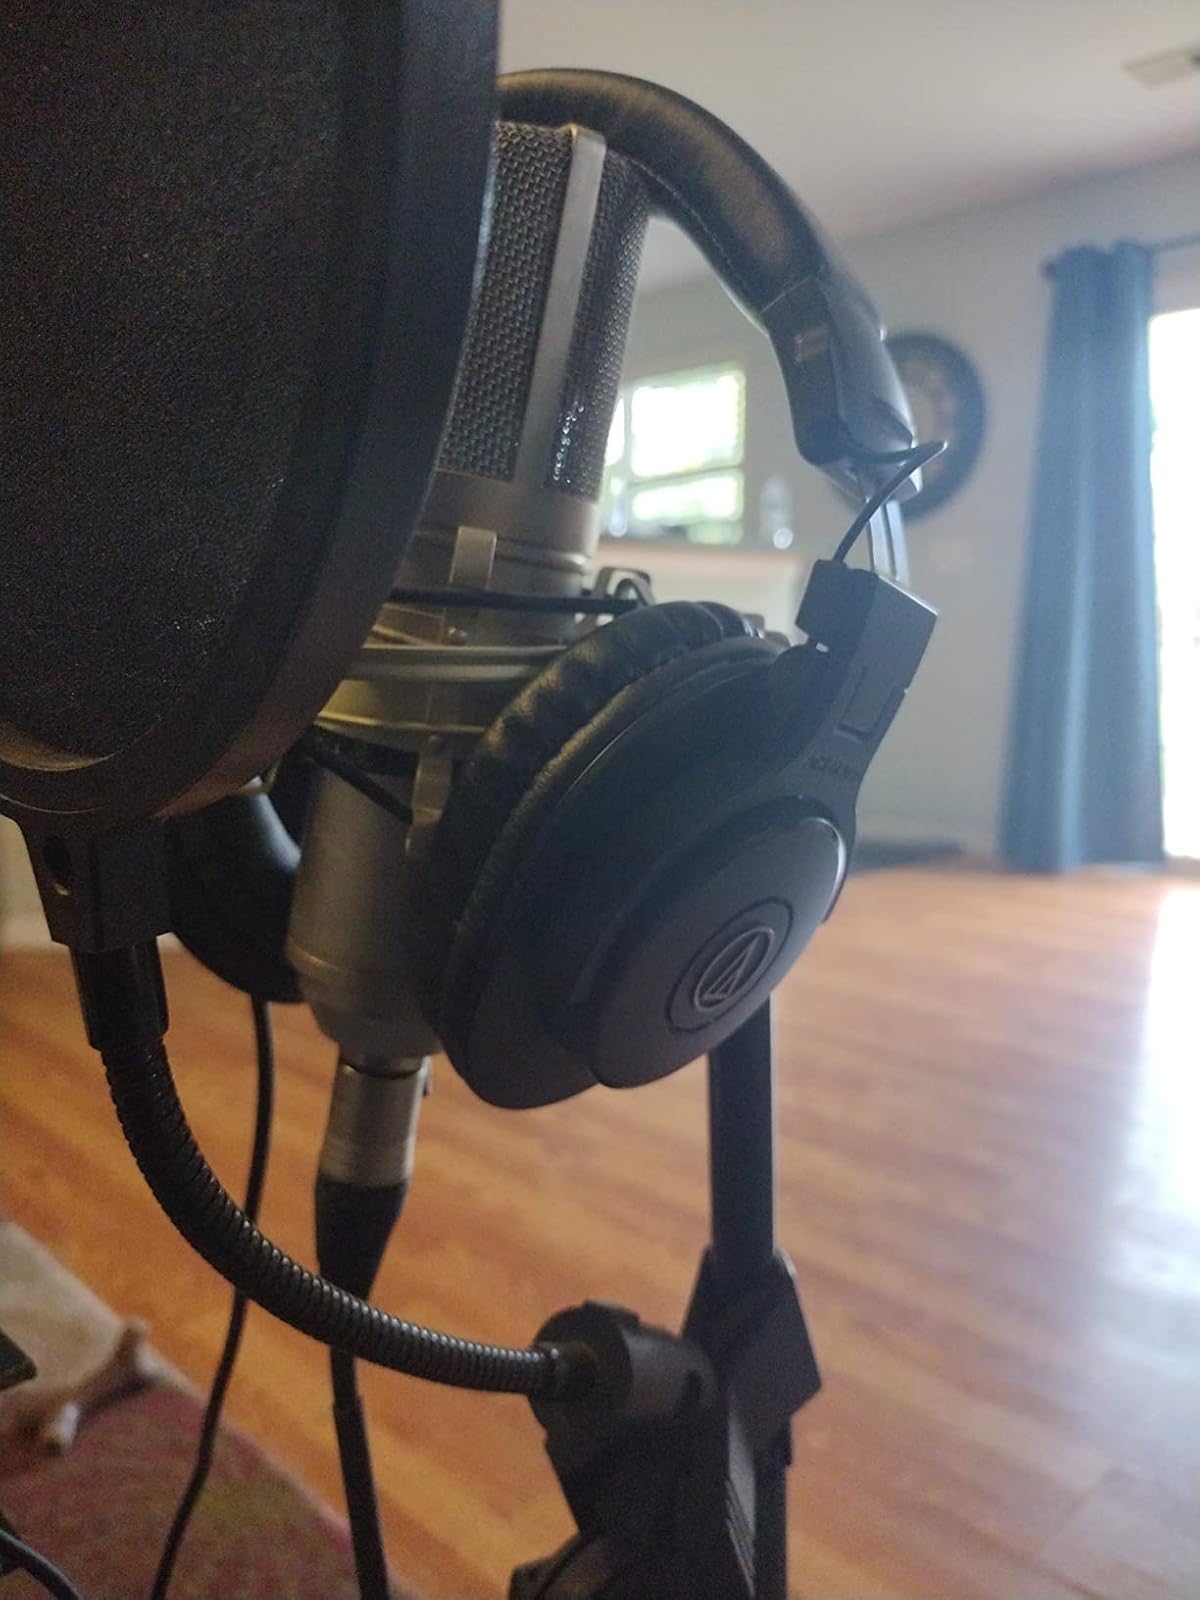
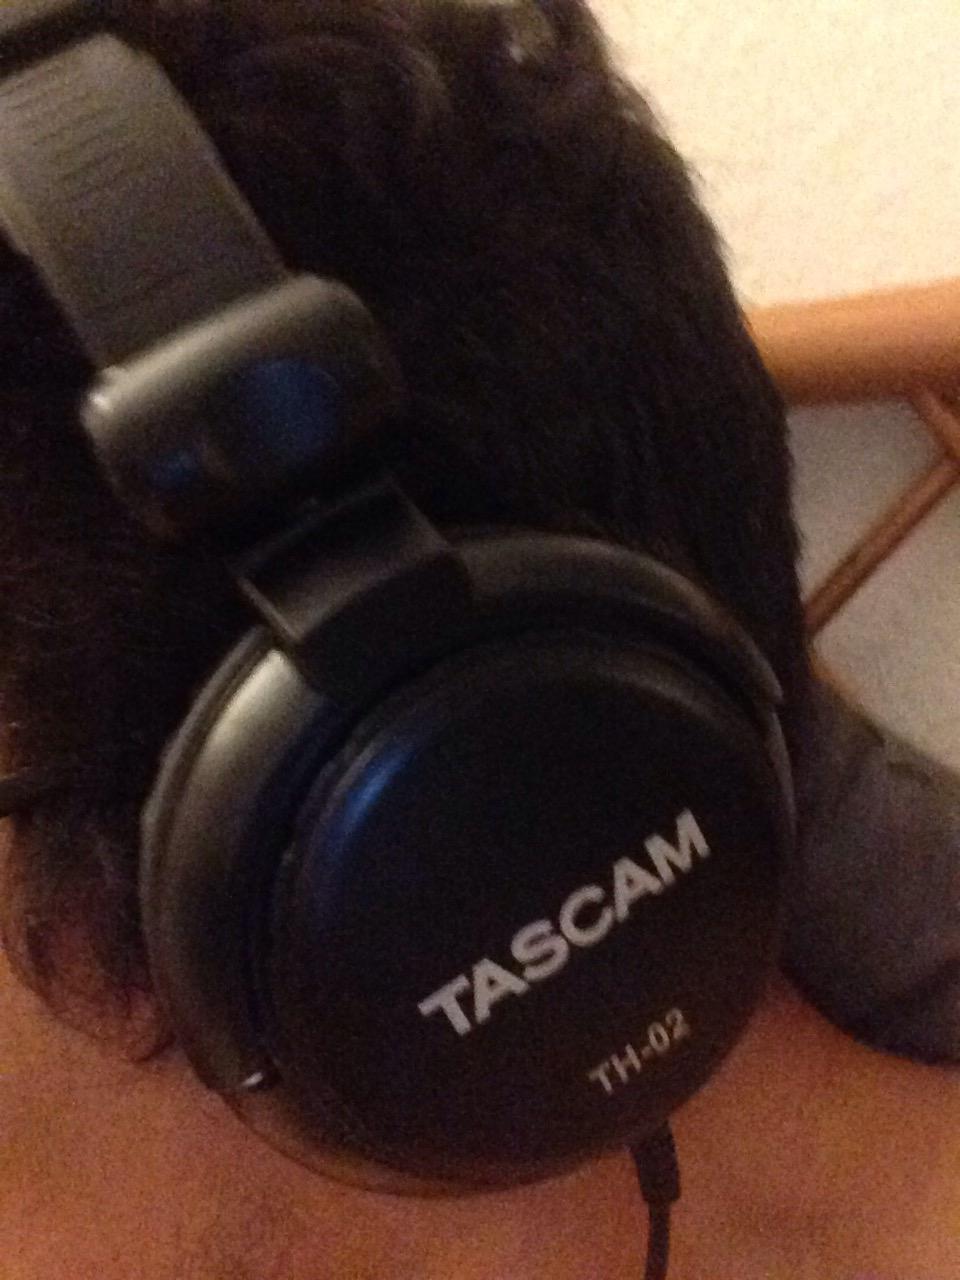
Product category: headphones
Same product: no